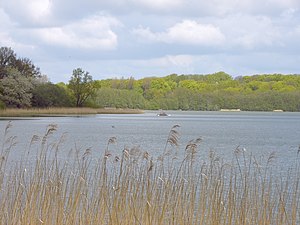
Ejderlandet
Vindeby Nor ved Egernførde
Ejderlandet i det nordlige Tyskland, er landskabet mellem Slien og Ejderen i Sydslesvig. Ejderlandet er en del af den tyske kreds Rendsborg-Egernførde.